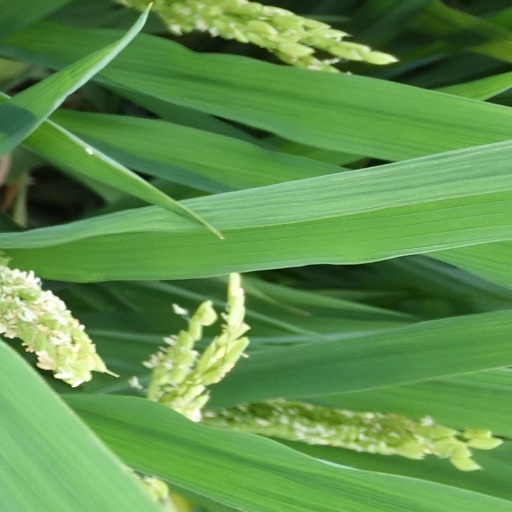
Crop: rice